Prada Marfa

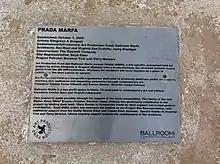
"Prada Marfa" plaque, March 2012

Designed to resemble a Prada store, the building is made of "adobe bricks, plaster, paint, glass pane, aluminum frame, MDF, and carpet." The installation's door is nonfunctional. On the front of the structure there are two large windows displaying actual Prada wares, shoes and handbags, picked out and provided by Miuccia Prada from the fall/winter 2005 collection; Prada allowed Elmgreen and Dragset to use the Prada trademark for this work. Elmgreen and Dragset originally had wanted to place the sculpture elsewhere and was interested in a "Prada Nevada", but failed to find support in the state. They were then helped by the New York-based Art Production Fund (APF) which connected the artists with Ballroom Marfa in Marfa, Texas, a center of contemporary art and culture. The installation was then placed at a location northwest of Marfa near Valentine, Texas, where a local artist Boyd Elder served as caretaker for the installation.